Xhosa Wars

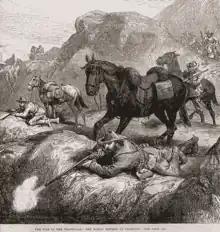
Mobile mounted commandos were highly effective in the mountainous frontier terrain.

The local Commandos were much more effective in the rough and mountainous terrain, of which they had considerable local knowledge.